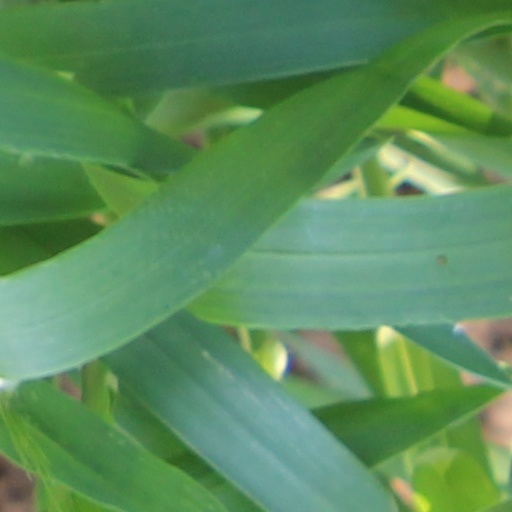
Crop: wheat